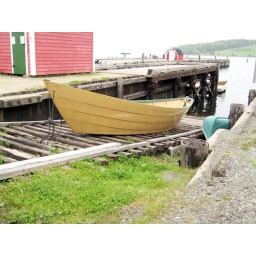
A pretty yellow boat on an old-fashioned boat ramp in Lunenburg.